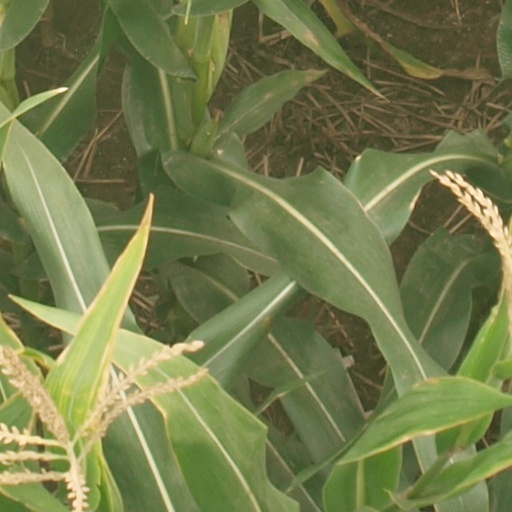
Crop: maize; corn